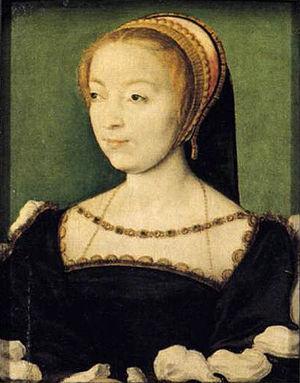
Corneille de Lyon ou Corneille de la Haye est un peintre royal de portrait franco-hollandais du XVIᵉ siècle.